Chau Sen Cocsal Chhum

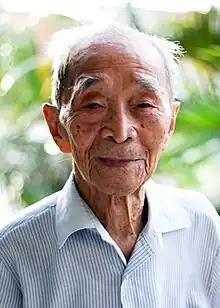
Chhum in 2004

Chau Sen Cocsal (1 September 1905 – 22 January 2009), also known as Chhum (Khmer: ឈុំ), was a Cambodian civil servant and politician who served as Prime Minister of Cambodia in 1962 and President of the National Assembly twice, in 1962–1963 and 1966–1968. Chhum was awarded the honorary title "Samdech" in 1993 by King Norodom Sihanouk.